James Nalton

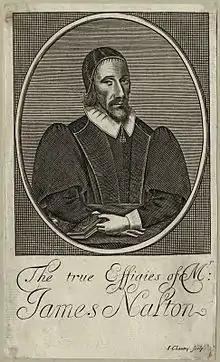
James Nalton, 1677 engraving

Nalton was born about 1600, possibly in Walkington, Yorkshire, where his father Francis was rector, and is mentioned in his father's will dated 1617. The Visitation of Yorkshire shows he had three younger brothers: Nathaniel, Robert and George. He was educated at Trinity College, Cambridge, where he graduated B.A. in 1619, and M.A. in 1623. According to Baxter, he acted for a time as assistant to a certain Richard Conder, either in or near London;and in 1632 he obtained the living of Rugby, Warwickshire.